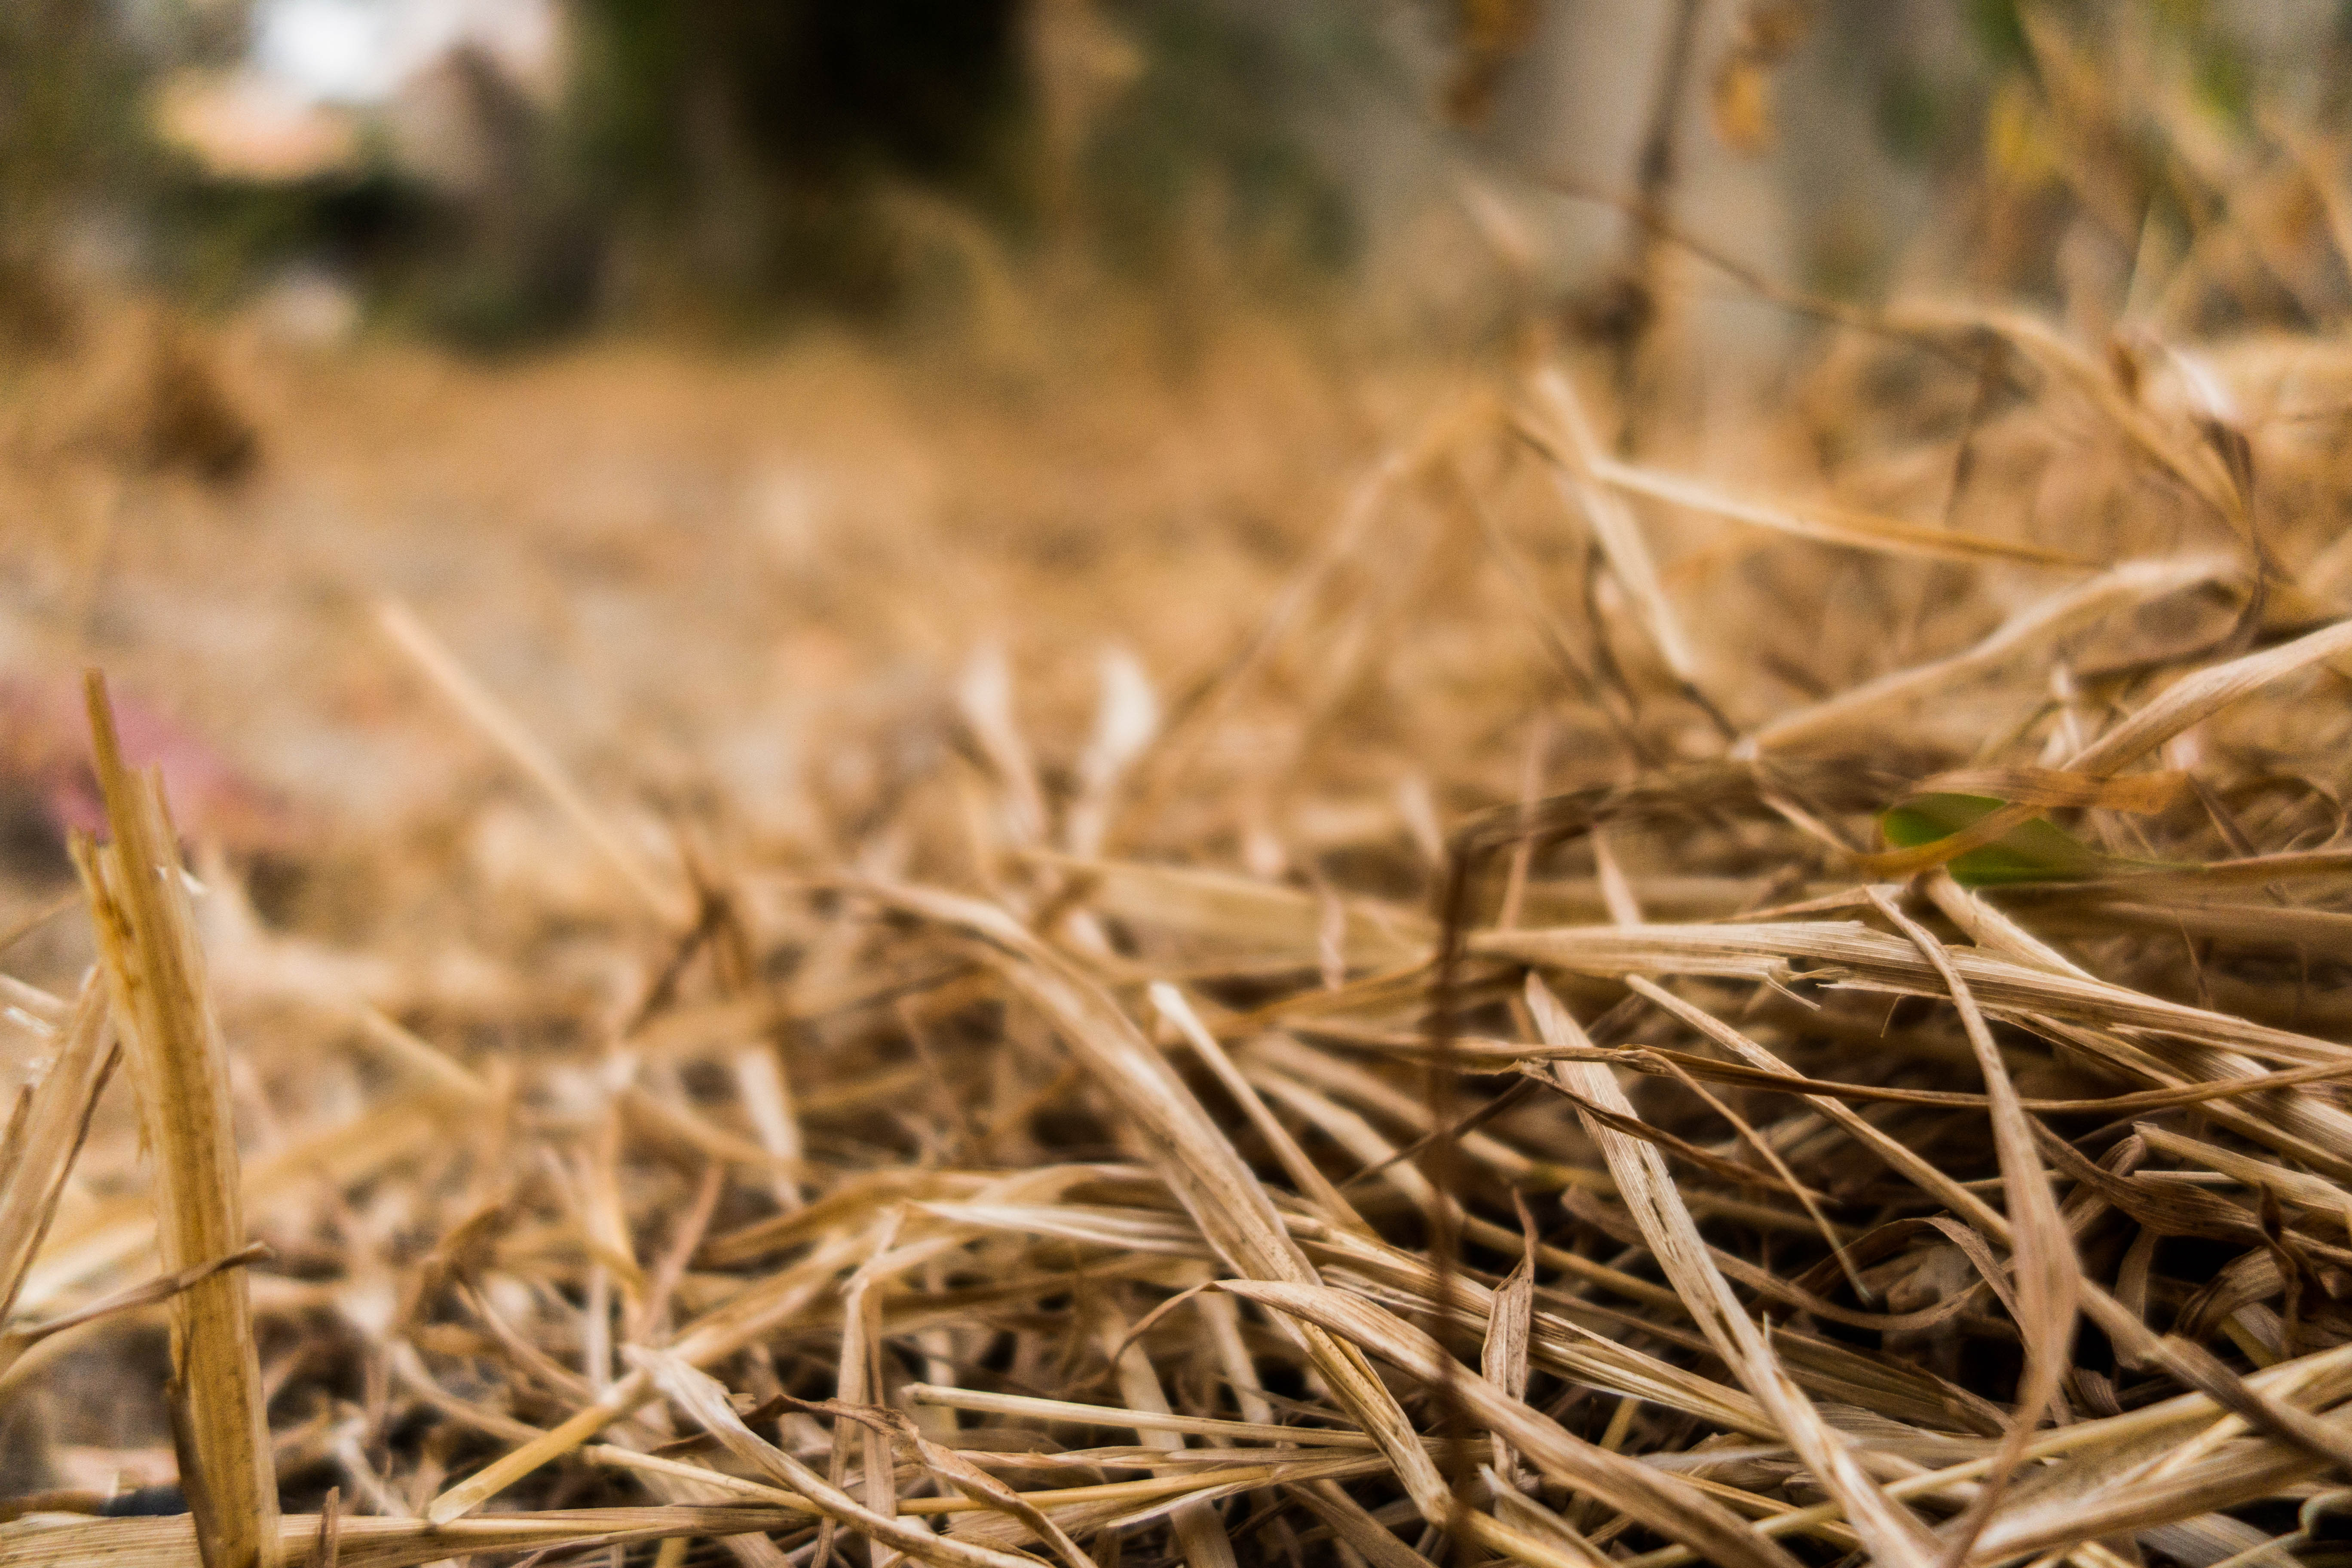
grass, dead leaf, summer, straw, grass family, plant, close up, leaf, hay, spring, twig, soil, adaptation, photography, branch, plant stem, wildlife